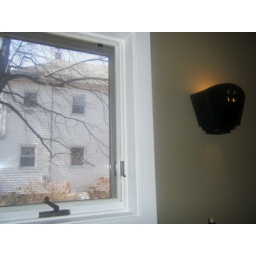
window over stove, neighbors' house